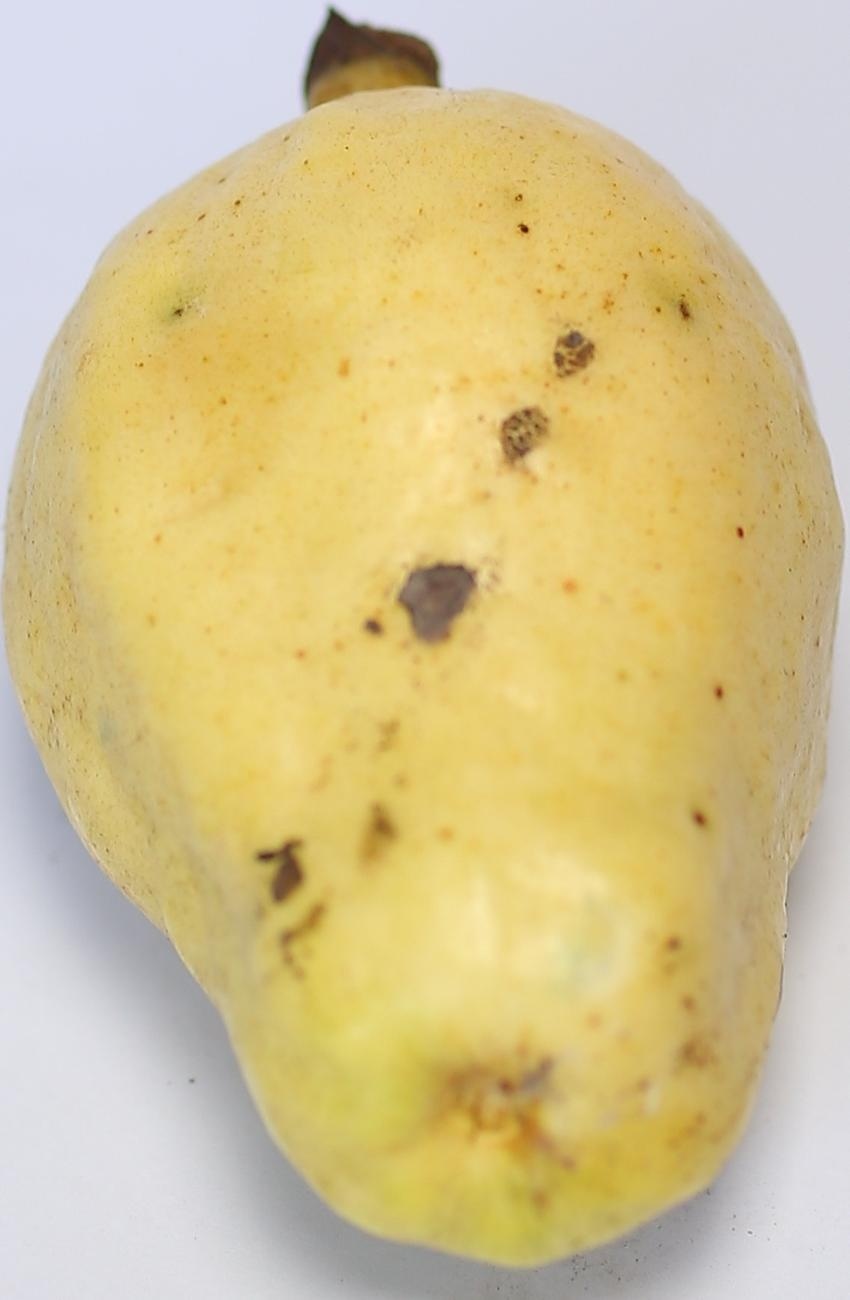
Maturity: ripe
Variety: thadhrami